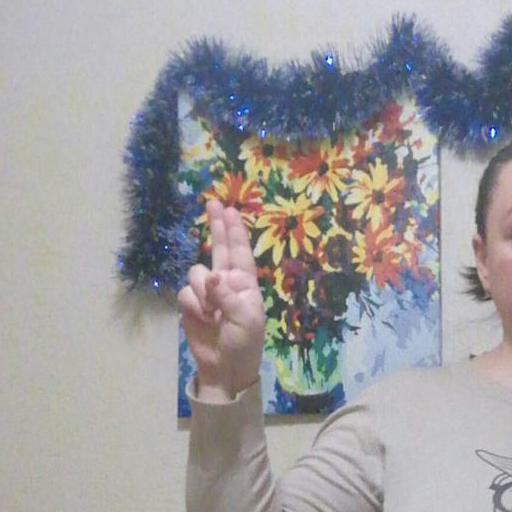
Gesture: two_up